Samuel B. Fairbank

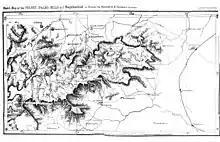
Map of the Palani hills where Fairbank collected plants and animal specimens

With Abby he had three children, two of whom died young; a daughter, Emily Maria married Rev. Thomas Snell Smith of Sri Lanka while Mary Crocker and John Melvin died young. After the death of Abby (during childbirth) in 1852, Fairbank married Mary Ballantine in 1856 (she died in 1878). They had daughters Anna (married Robert M. Woods), Katie (married Robert Allen Hume), Elizabeth (married William Walter Hastings), Rose (born 1874, married Dr Lester H. Beals), Mary Darling (a missionary who married T. A. Evans) and Grace (married H.M. Burr); sons Henry (born 1862) and Edward (born 1867) who became missionaries. Henry was also interested in ornithology and wrote "Birds of Mahabaleshwar" (1921); two sons Melvin and James died young. Edward along with his wife Marie Lively established the James Friendship Memorial Hospital at Vadala in 1938. It is also known as the Fairbank James Friendship Memorial Hospital. Rose and her husband Dr Lester Beals established the Willis F. Pierce Memorial Hospital in Wai, Satara District.